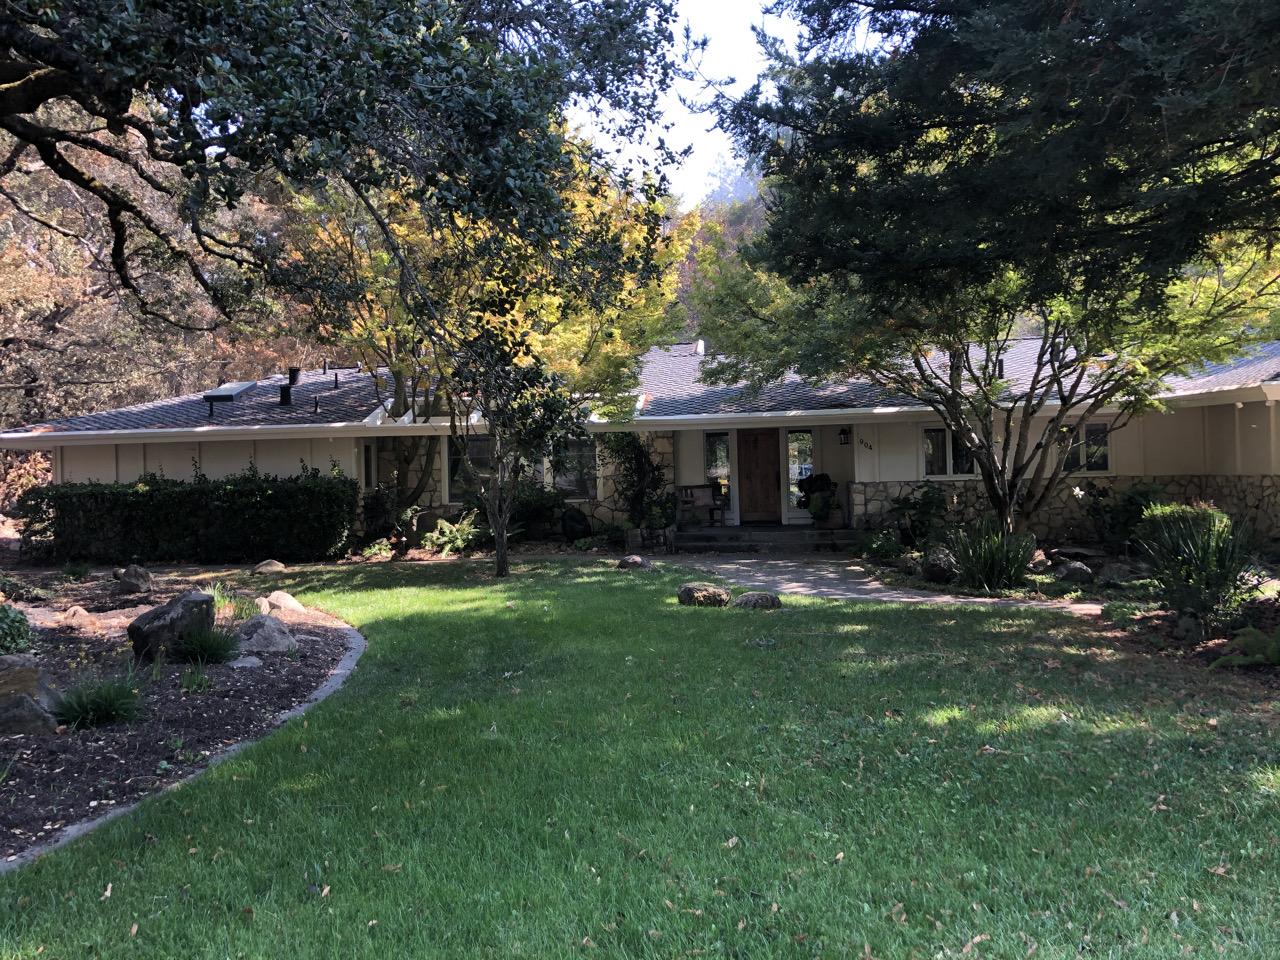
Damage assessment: no_damage